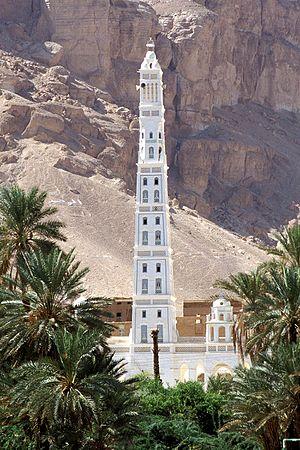
Cet article recense les sites concernés par l'observatoire mondial des monuments en 2000.
Cet article recense les sites concernés par l'observatoire mondial des monuments en 2002.
Tarim est une ville historique située dans la vallée de l'Hadramaout, région du sud est du Yémen, à 363 km de Al Mukalla, et à 35 de Say'un.